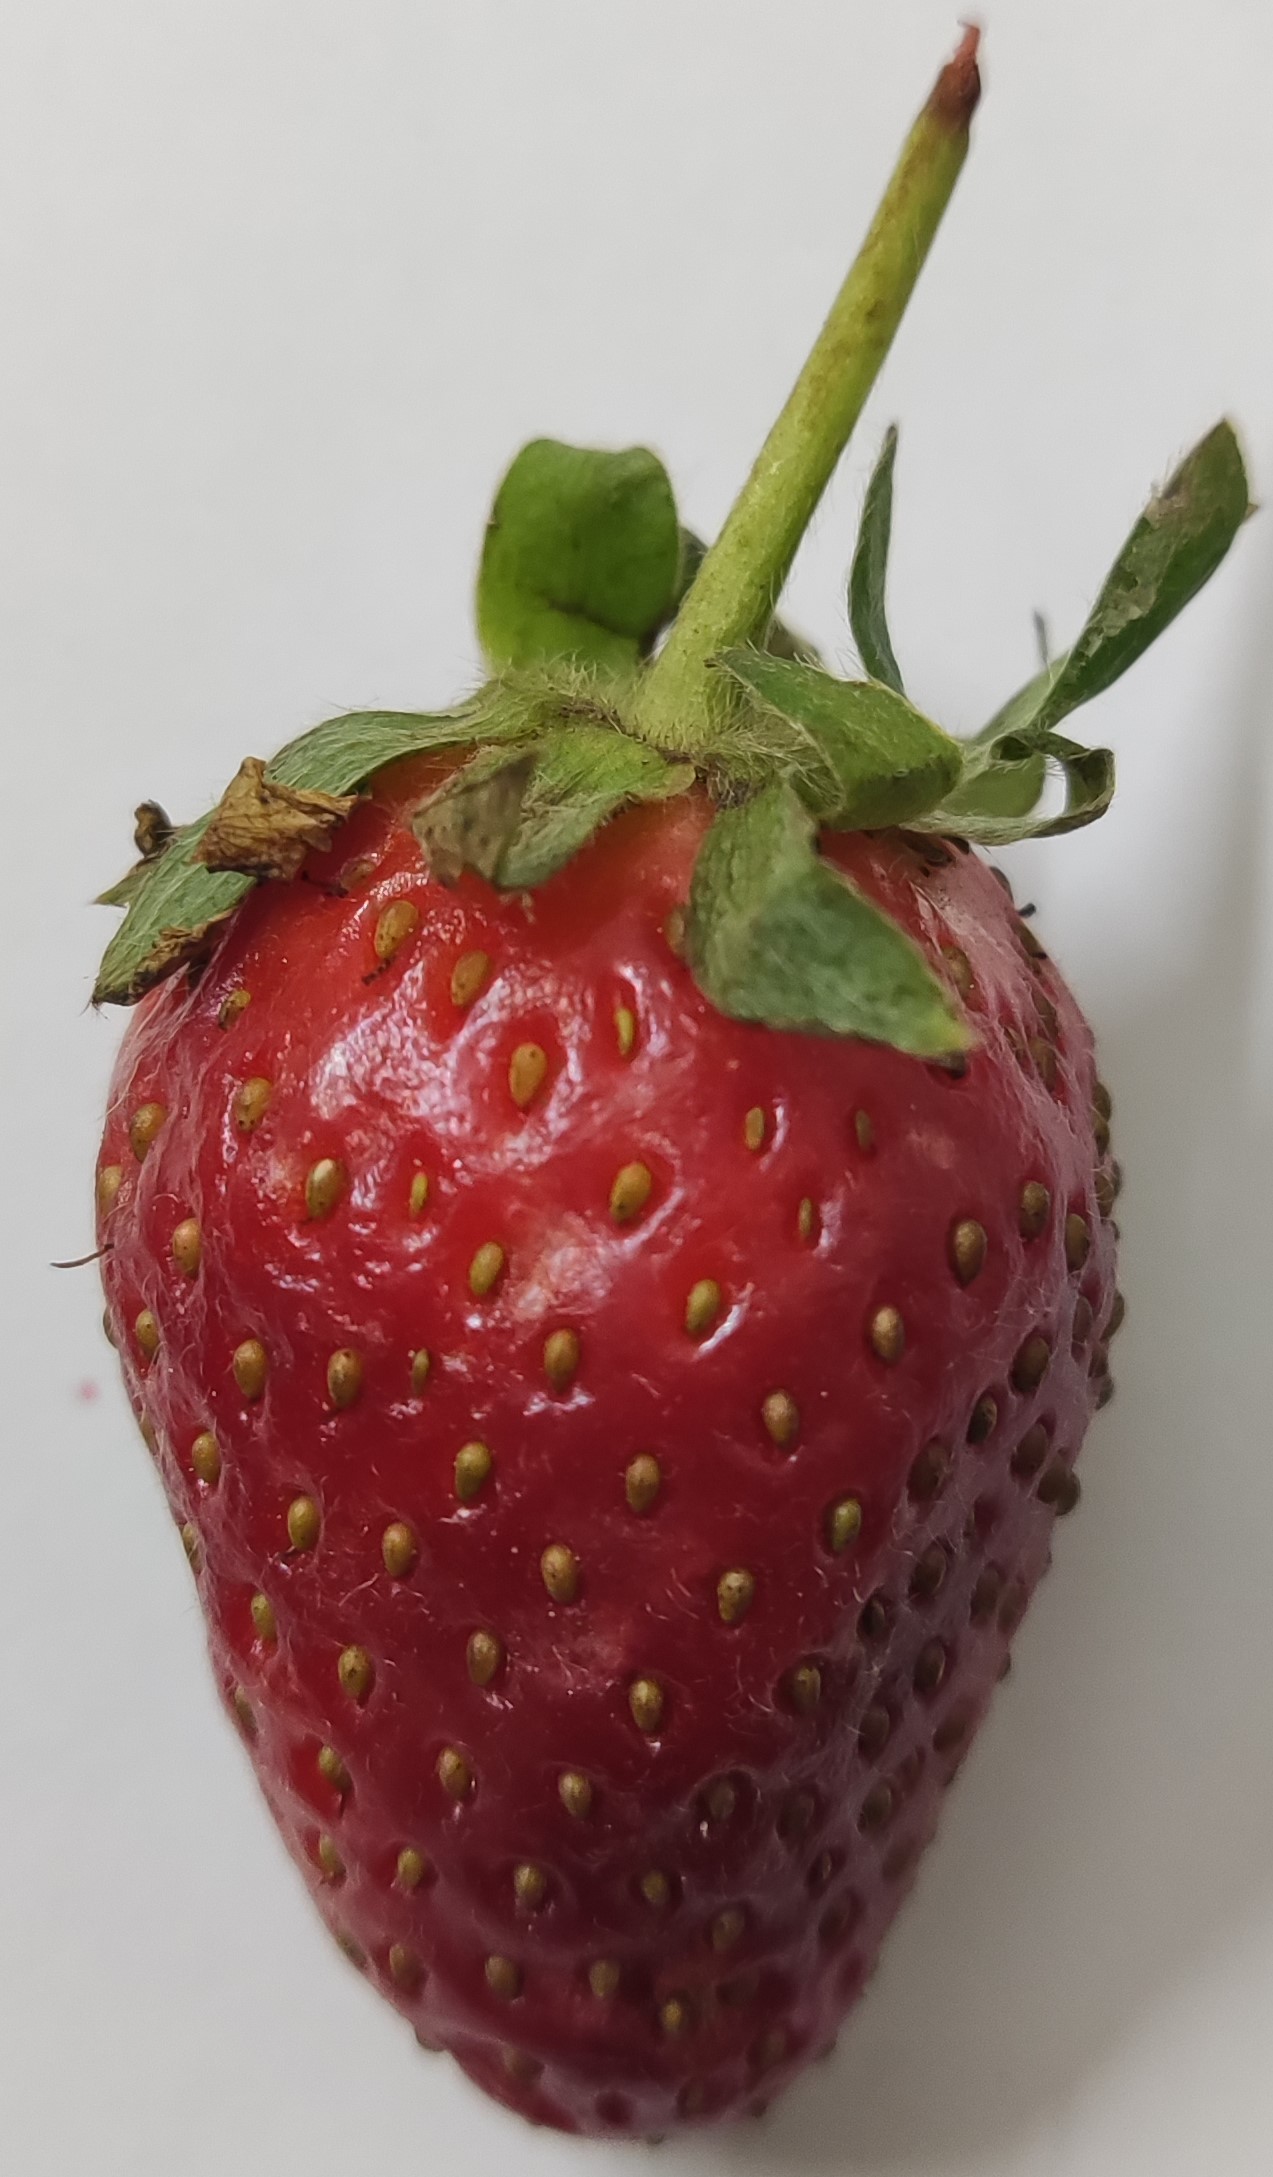
Fruit: strawberry
Condition: fresh